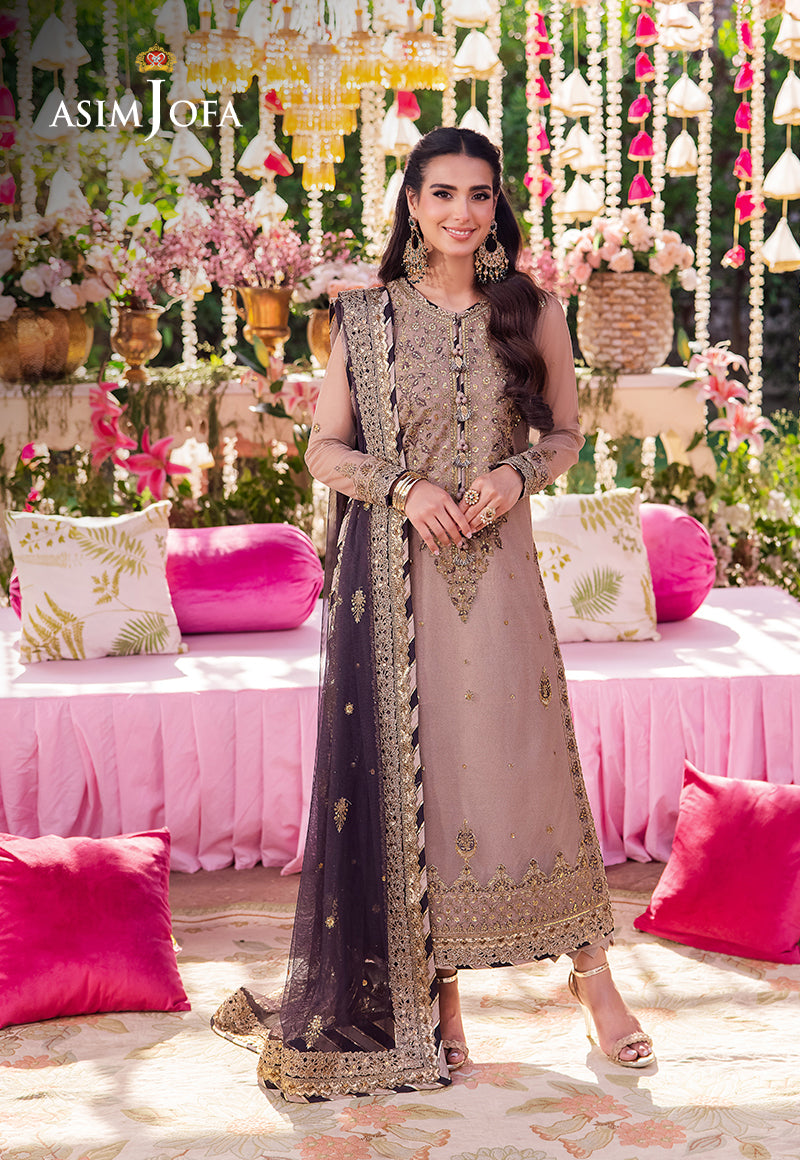
beige gold embroidered salwar suit